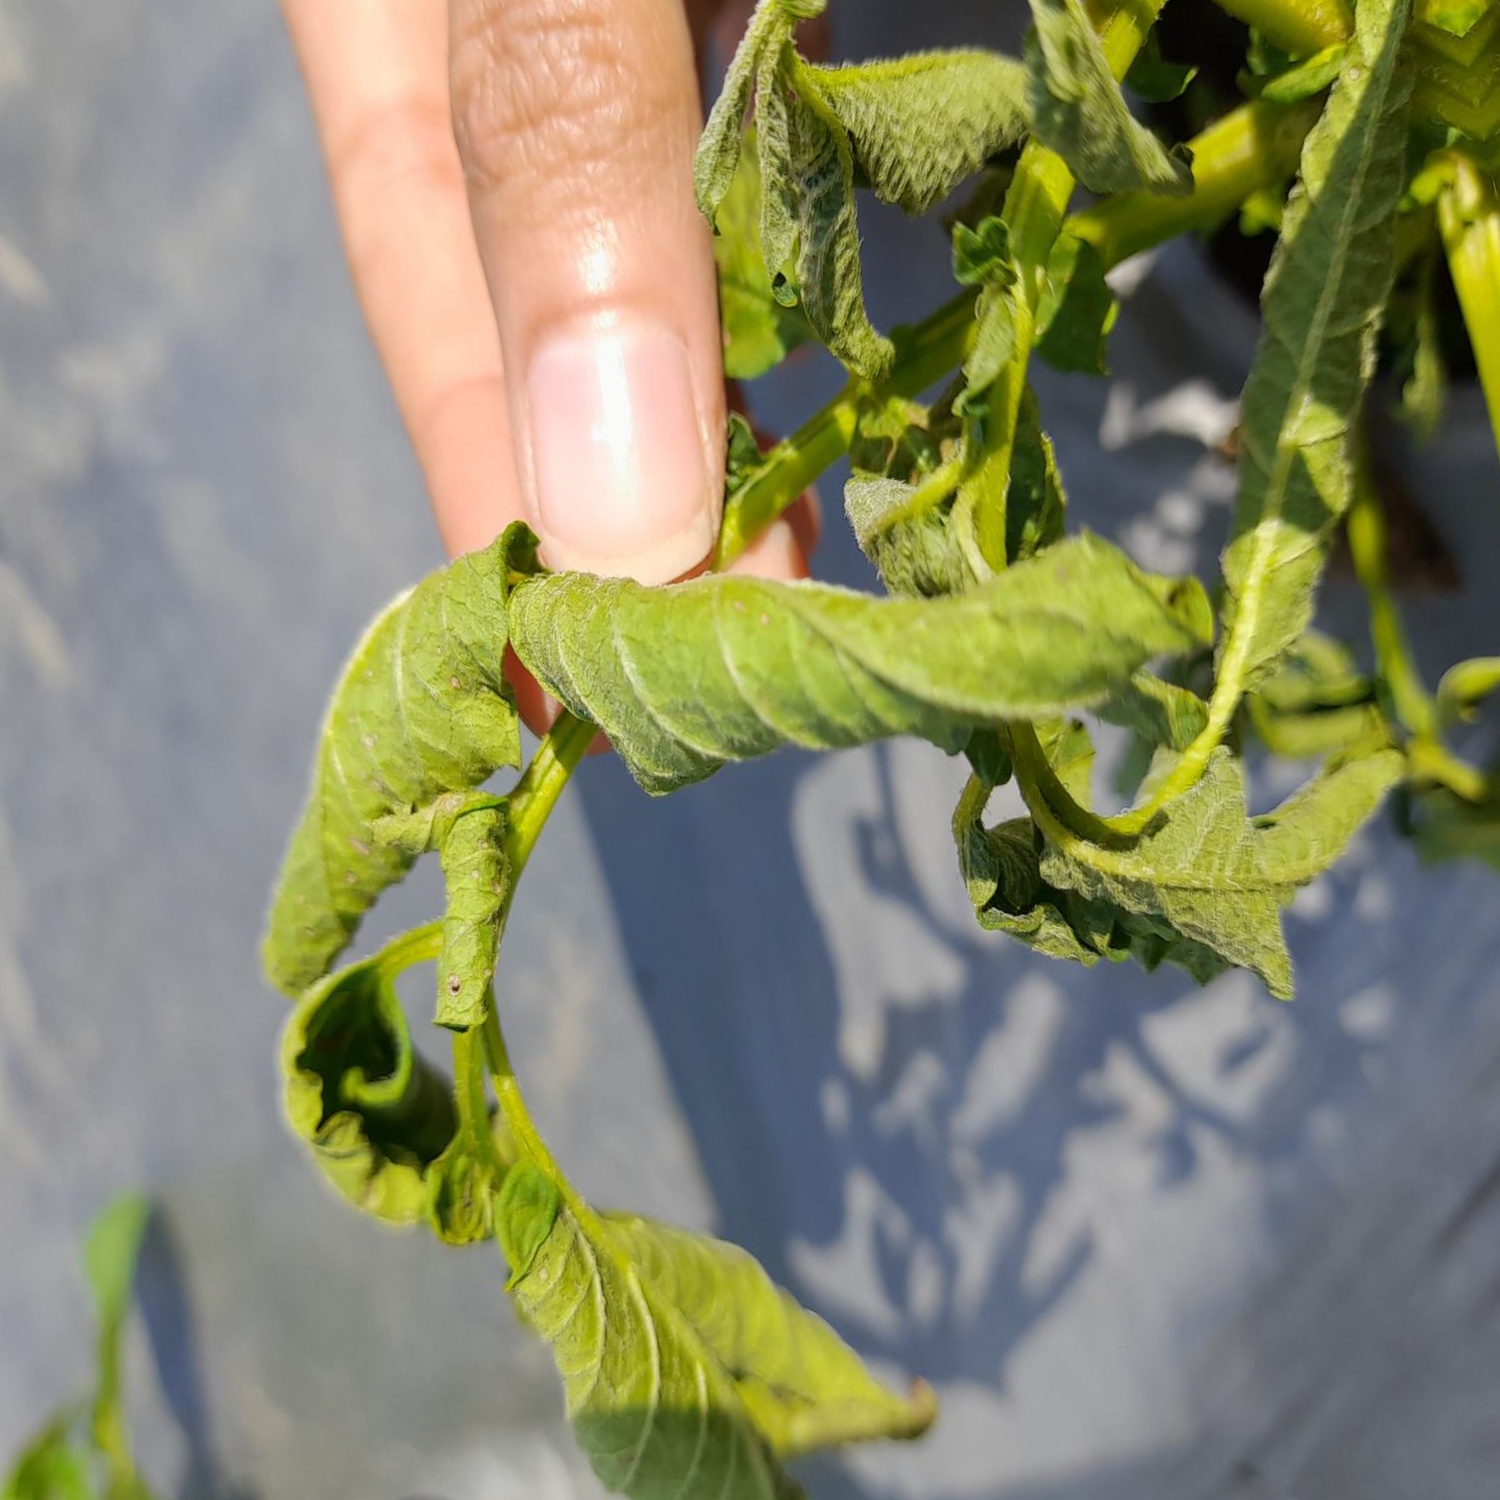
Etiqueta: Pudricion_Parda